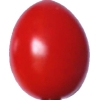
Label: tomato_cherry_red